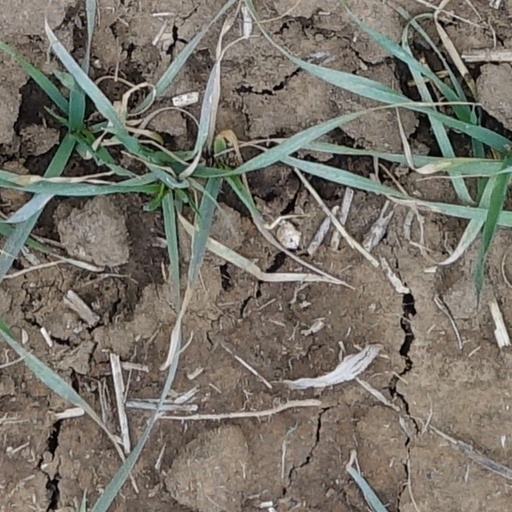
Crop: wheat